Two Caravans

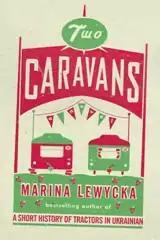

Two Caravans is a novel by Marina Lewycka. It was published by Penguin Books on 29 March 2007 for the United Kingdom market. In the United States and Canada it is published under the title Strawberry Fields. The story focuses on characters who are migrant labourers of various backgrounds working in England's agricultural industry, in particular, portraying Eastern Europeans in the United Kingdom. The book follows Lewycka's debut novel "A Short History of Tractors in Ukrainian", and was shortlisted for the Orwell Prize for political writing in 2008.